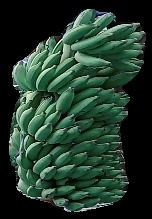
Variety: elakki-bale
Grade: grade1